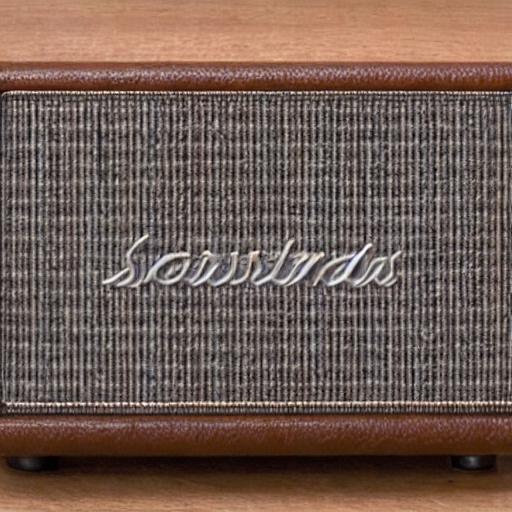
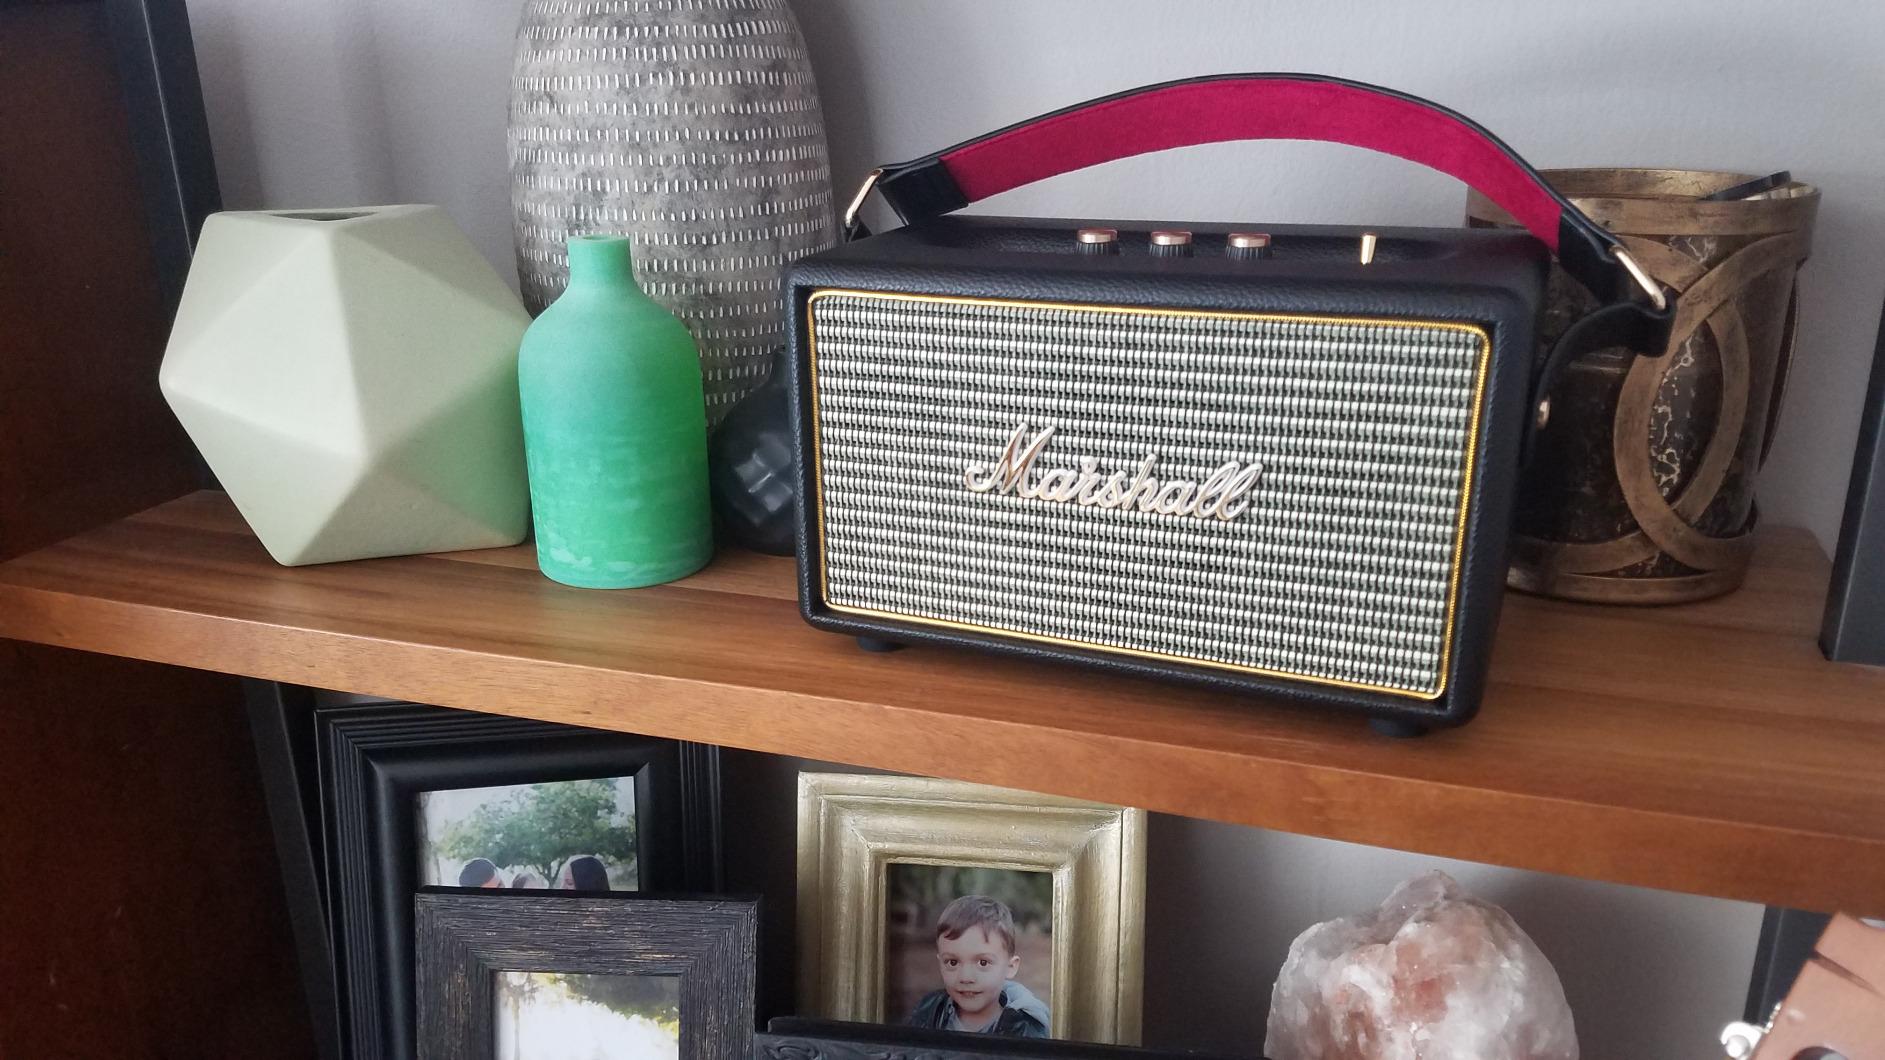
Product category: speaker
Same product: no